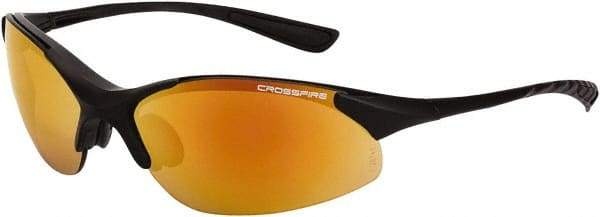
CrossFire - Red Mirror Lenses, Framed Safety Glasses - Scratch Resistant, Matte Black Frame, Size Universal, Wrap Around
Item #: 44327278 Brand: CrossFire Model #: 1528 Exact Tooling IR#: 04 Features and Benefits Safety glasses are used to provide clear vision and protect the eyes against flying particles, objects, workplace hazards and UV rays. They are available in several colors, shapes and sizes to fit your facial style. Green lenses are used to block infrared (IR) light and protect the eyes from heat. They offer good protection from nearby flash or exposure. For welding applications choose lens shade 3 and 5 based on required tasks. Scratch resistant coatings prevent lenses from scratches caused by minor debris during everyday operations. Product Specifications Type Safety Lens Color Family Green Lens Color Red Mirror Lens Coating Scratch Resistant Frame Style Framed Frame Color Family Black Metal Frame No Frame Design Wrap Around Size Universal Adjustable Temples No UV Protection Yes Frame Color Matte Black Lens Material Polycarbonate Specialty Features Wrap-around Style PSC Code 4240
Brand: Crossfire
Category: Business & Industrial > Work Safety Protective Gear > Protective Eyewear > Safety Glasses